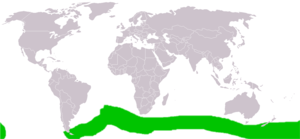
Le Labbe antarctique est une espèce d'oiseaux appartenant à la famille des stercorariidés. C’est un oiseau carnivore opportuniste, prédateur d’autres oiseaux et de petits mammifères, charognard quand l’occasion se présente.